Agnieszka Dowbor-Muśnicka

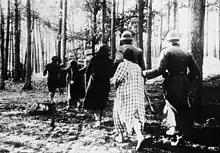
Polish women being led through the Palmiry forest for mass execution by Germans.

When she was 21, German forces occupied Poland and Agnieszka fled to Warsaw becoming an active member of the Polish resistance and joining an organization called "the Wolves." While underground, she used her nickname Gusia to hide her real identity because the Gestapo was already looking for her because she was the daughter of the famous general and member of the intelligentsia. At that time, all intellectuals were targeted by Nazi occupiers trying to murder anyone who could lead resistance efforts.